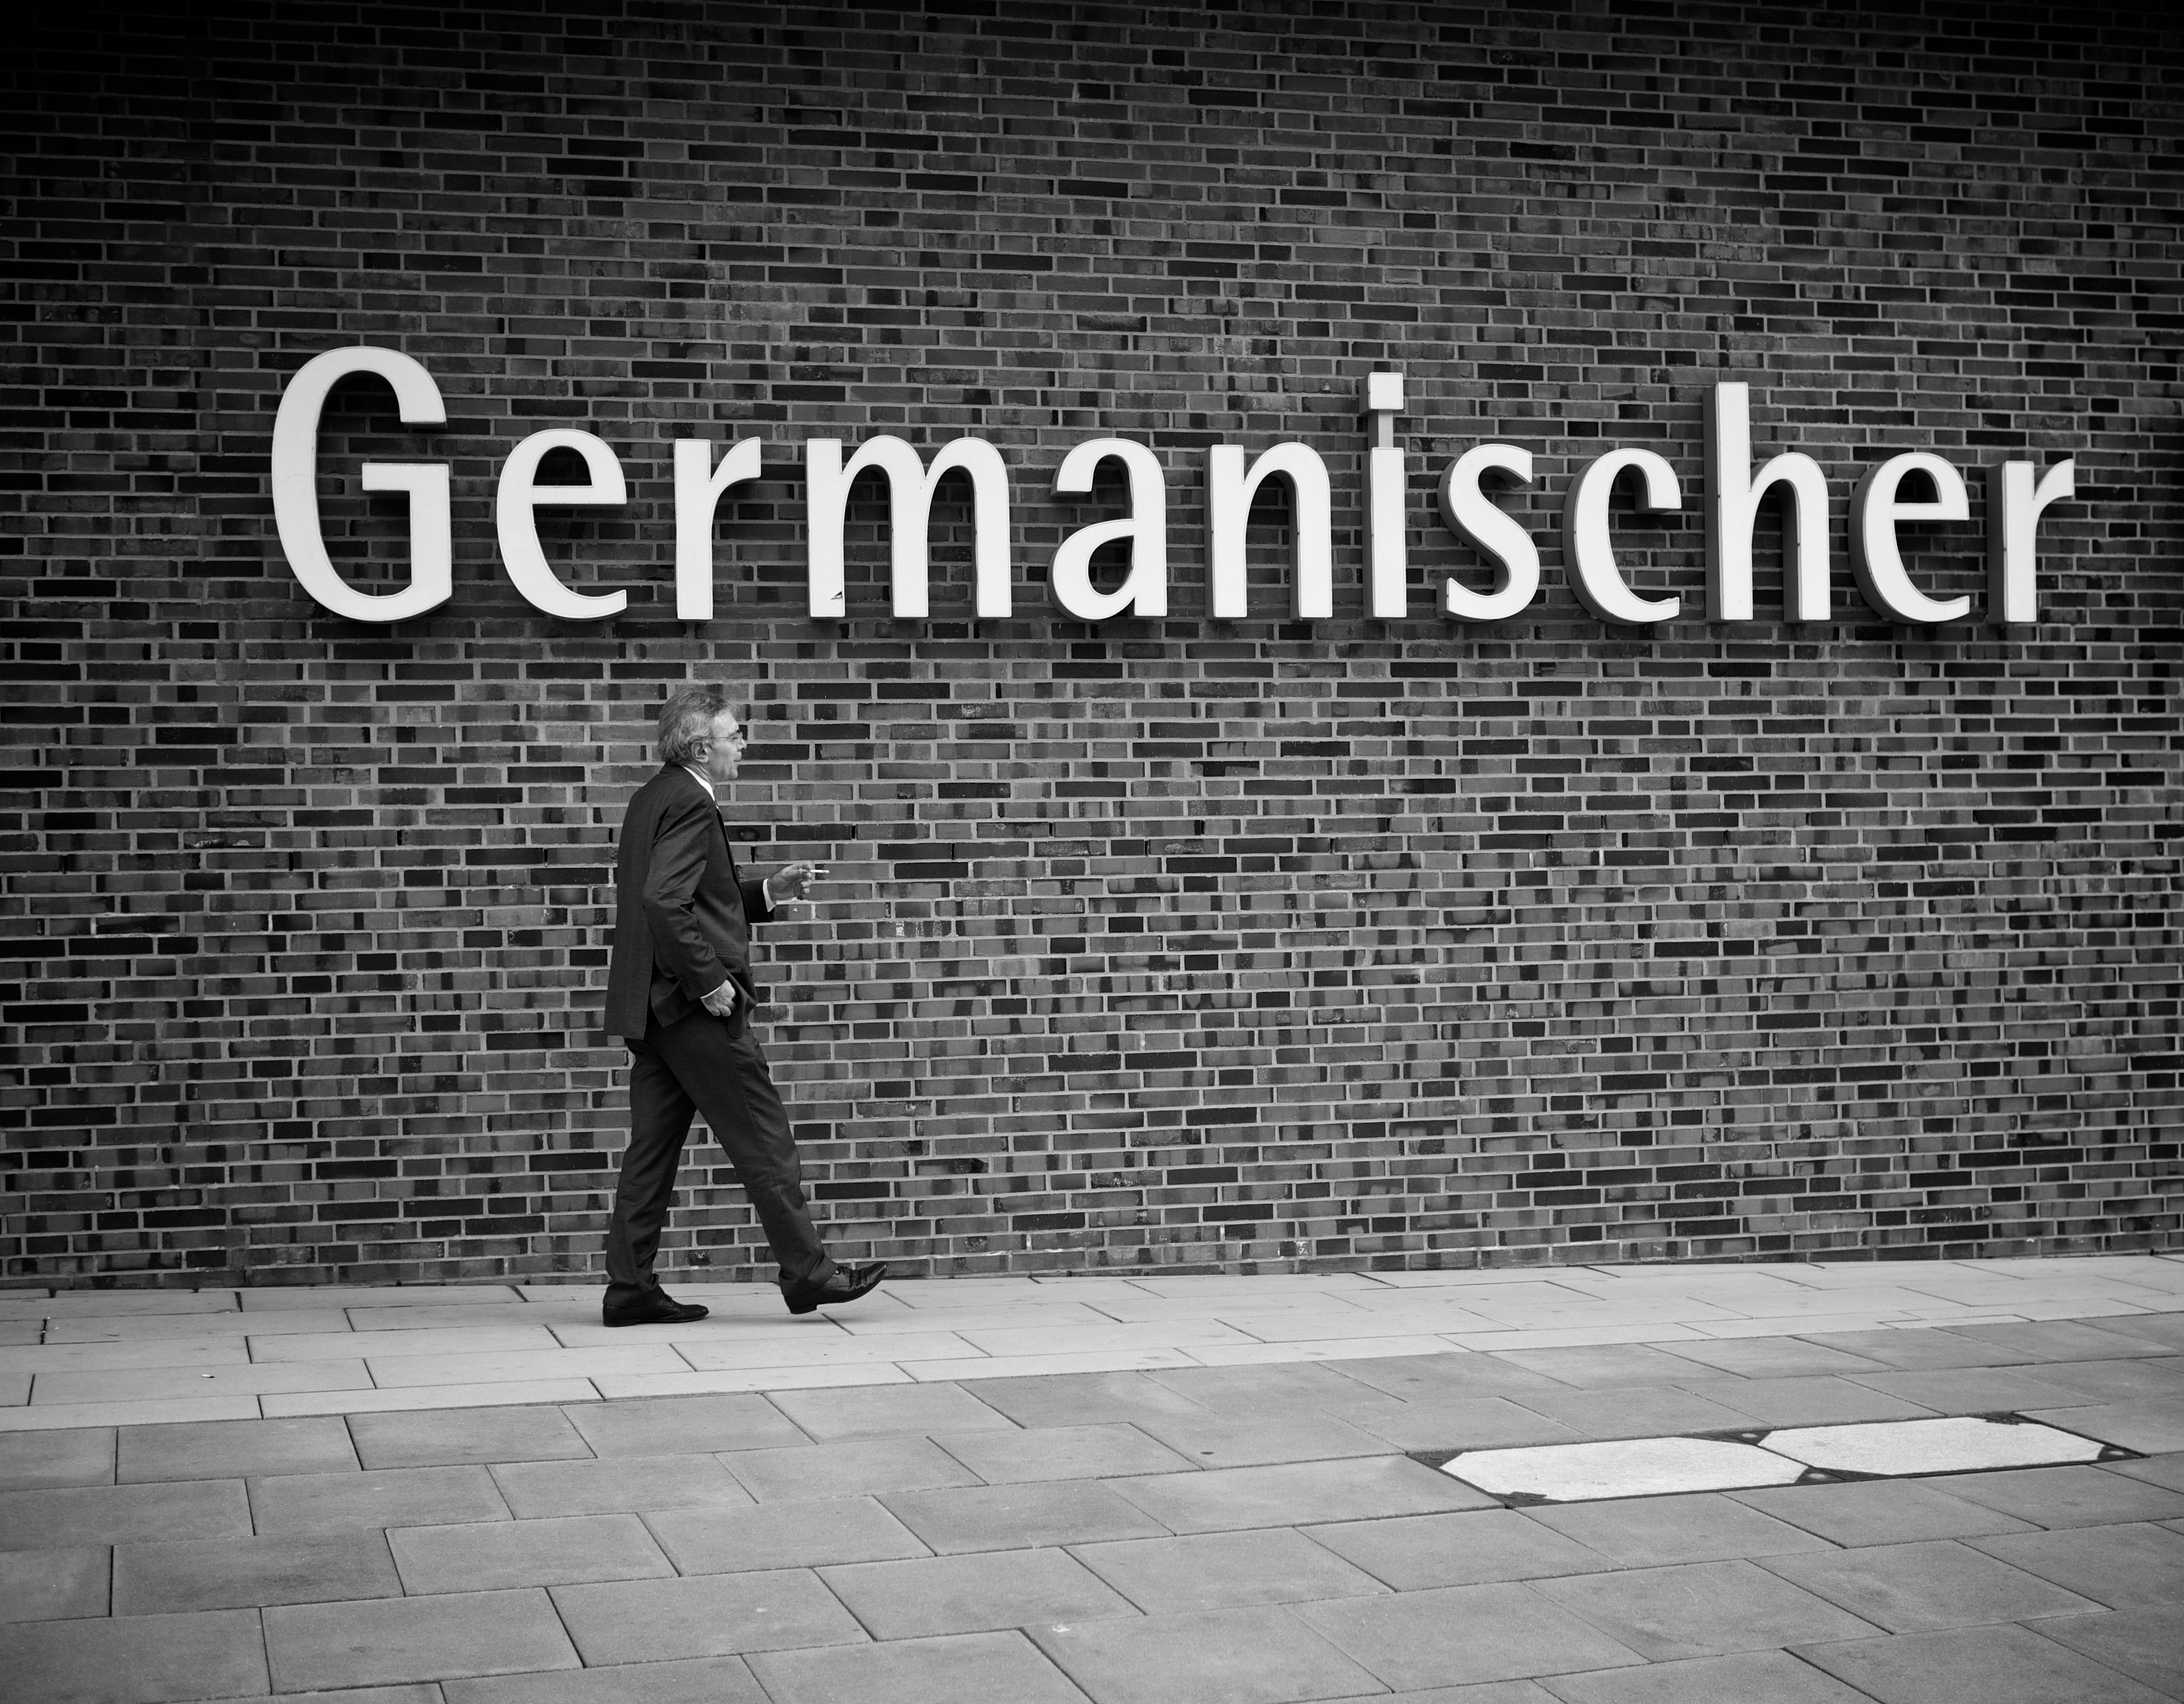
black and white, white, street, photography, ebook, training, black, monochrome, brand, font, streetphotography, flickr, thomas, video, text, olympus, omd, fuji, leica, emotion, monochrom, leuthard, hcb, thomasleuthard, monochrome photography